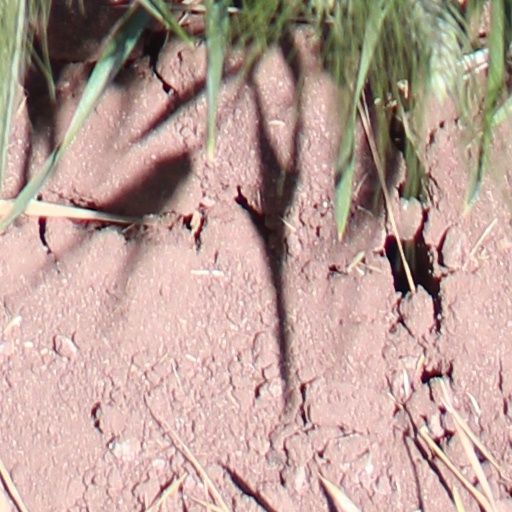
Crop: wheat